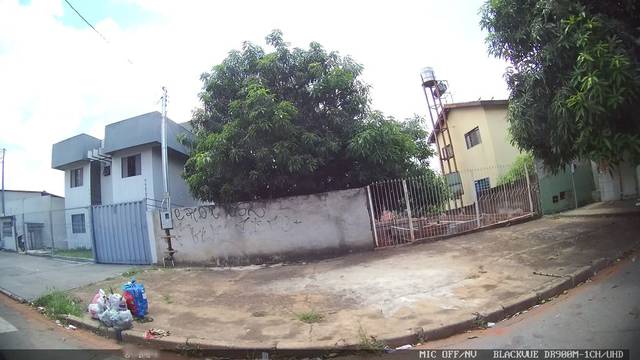
Region: Brazil
Coordinates: -16.682, -49.247